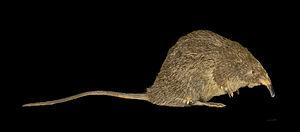
Galemys est un genre de mammifères de la famille des Talpidés. Il ne subsiste qu'une seule espèce actuelle de ce genre : le Desman des Pyrénées, les autres sont des restes fossiles.
Les desmans sont des mammifères soricomorphes appartenant à la famille des Talpidés. Ce sont des animaux insectivores qui ressemblent à des taupes, mais dotés d'une sorte de trompe et adaptés à la vie aquatique. Il n'en reste que deux espèces, menacées de disparition.
Le Desman des Pyrénées ou Rat-trompette est un mammifère de la famille des talpidés qui ne vit que dans les Pyrénées et le nord de l'Espagne et du Portugal. C'est un insectivore semi-aquatique, vivant à proximité des torrents et de mœurs essentiellement nocturnes. Il est surnommé rat à trompette à cause de la forme de son museau. Le desman ressemble anatomiquement à d'autres animaux tels que le rat, bon nageur, la taupe, équipée pour creuser la terre, ou la musaraigne au museau pointu, flairant les insectes.